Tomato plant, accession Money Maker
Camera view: horizontal (90 deg, fisheye); turntable rotation: 150 degrees
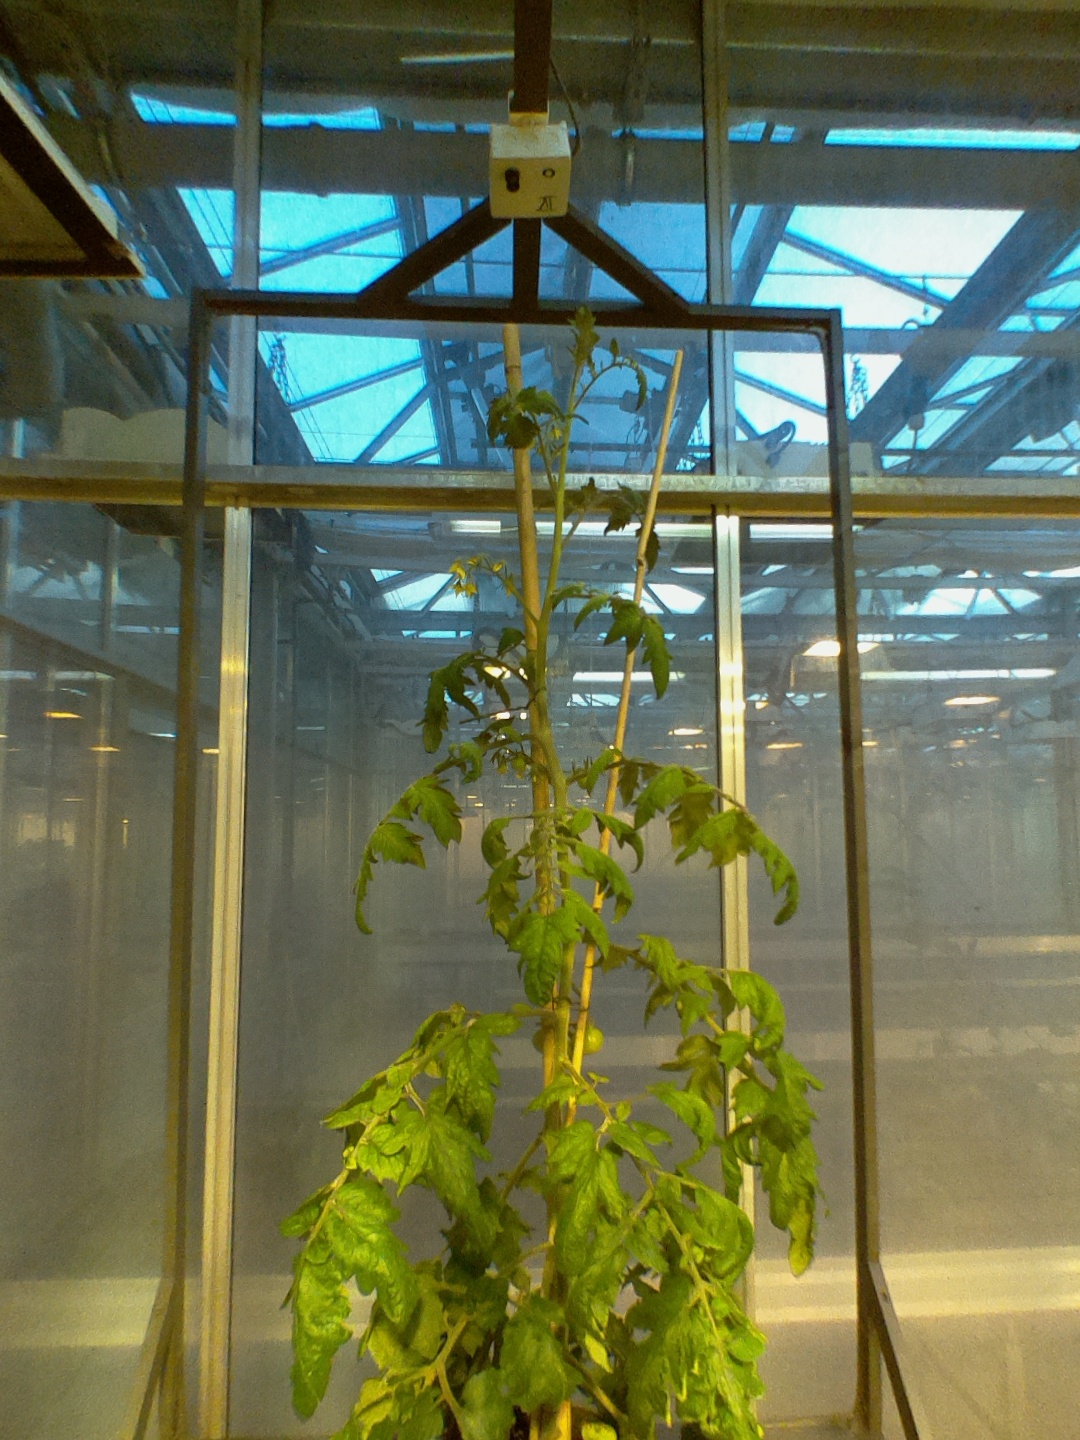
BBCH growth stage 72: 20%-30% of final fruit size